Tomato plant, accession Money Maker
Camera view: bottom (45 deg); turntable rotation: 330 degrees
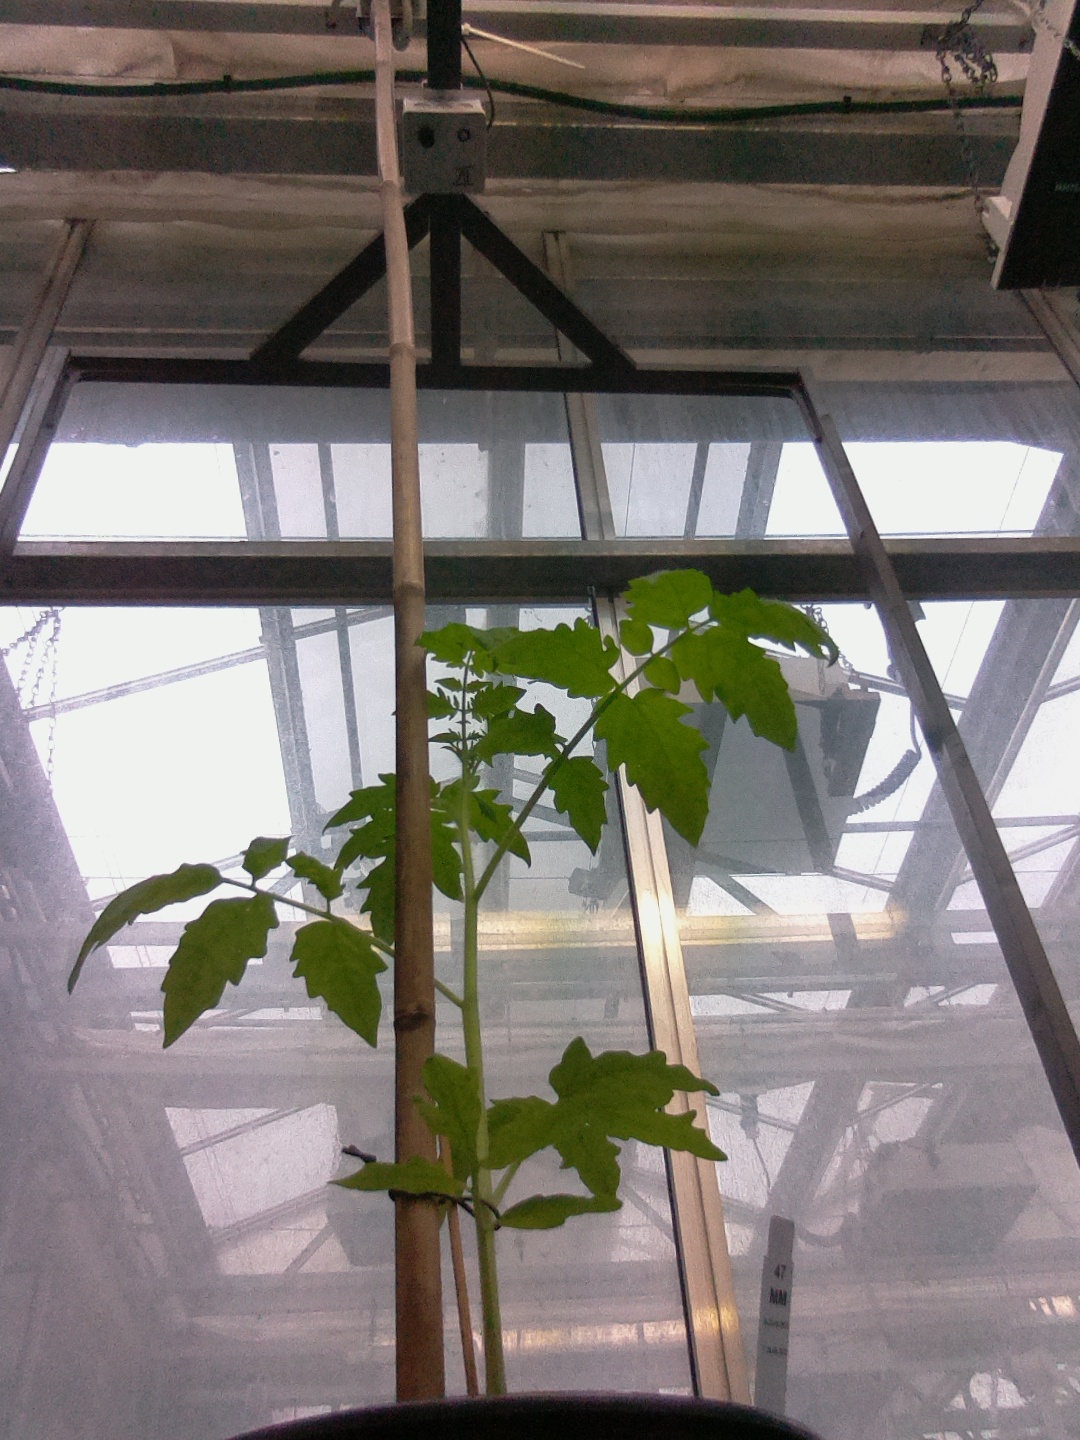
BBCH growth stage 13: 6 of true leaves visible